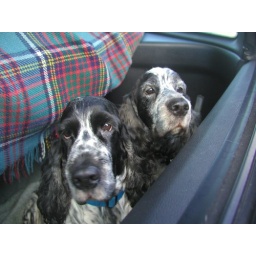
dogs in a car 1